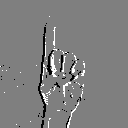
ASL letter: z